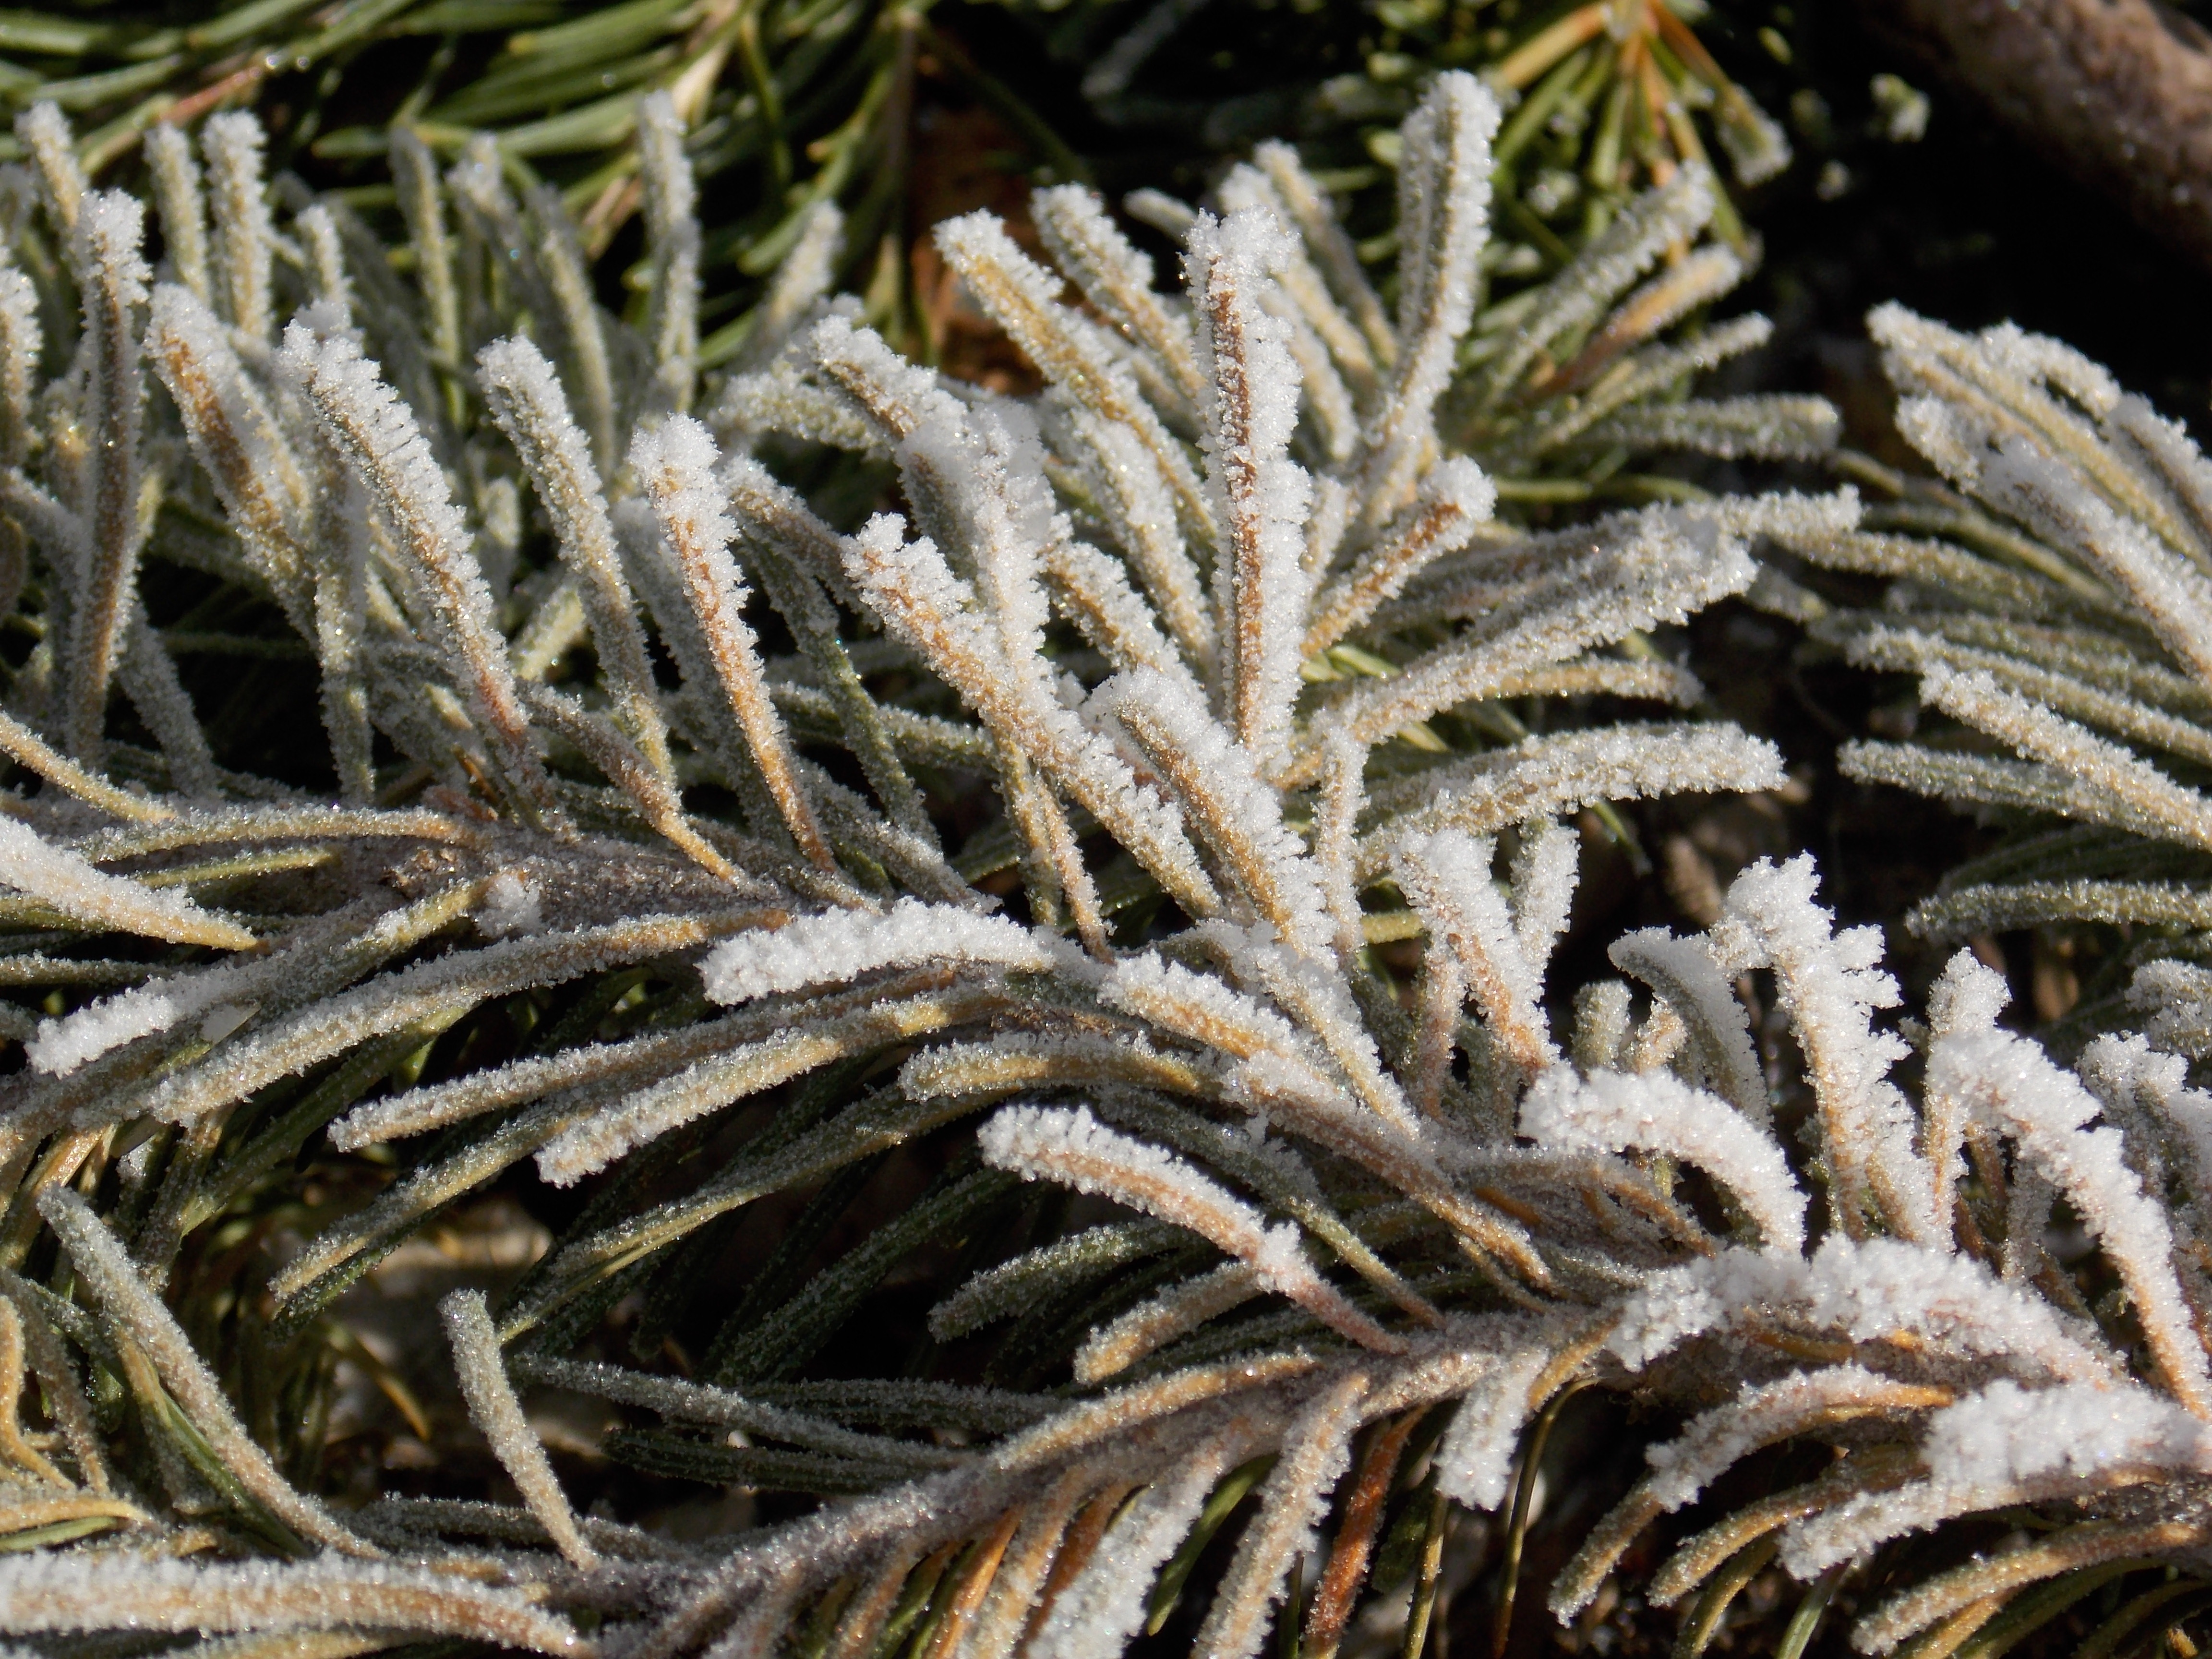
tree, branch, snow, winter, plant, leaf, frost, pine, ice, holiday, botany, christmas, fir, pine tree, twig, conifer, spruce, woody plant, land plant